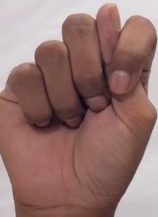
ASL sign: T